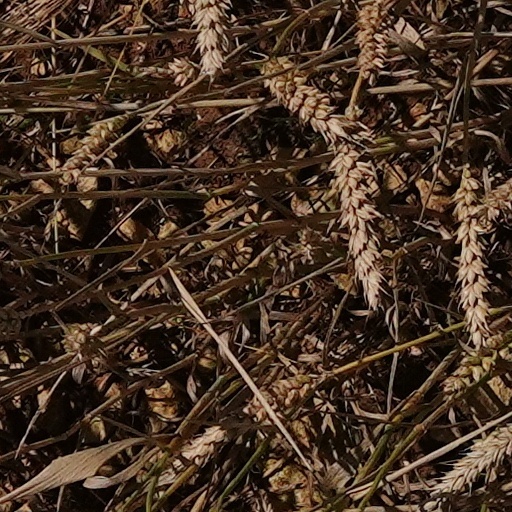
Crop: wheat